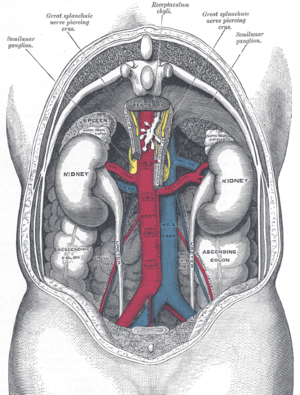
Les veines testiculaires transportent le sang désoxygéné depuis les testicules vers la veine cave inférieure ou une de ses tributaires. Ce sont l'équivalent masculin des veines ovariques et la contrepartie des artères testiculaires.
Les artères testiculaires sont des branches des artères spermatiques. Les artères spermatiques naissent de l'aorte abdominale en L2, puis vont rejoindre le cordon testiculaire ou elles donneront 3 branches artérielles : l'artère épididymaire antérieure en direction de la tête de l'épididyme, l'artère epididymaire postérieure en direction de la queue de l'épididyme et, l'artère testiculaire qui va perforer l'albuginée du testicule.